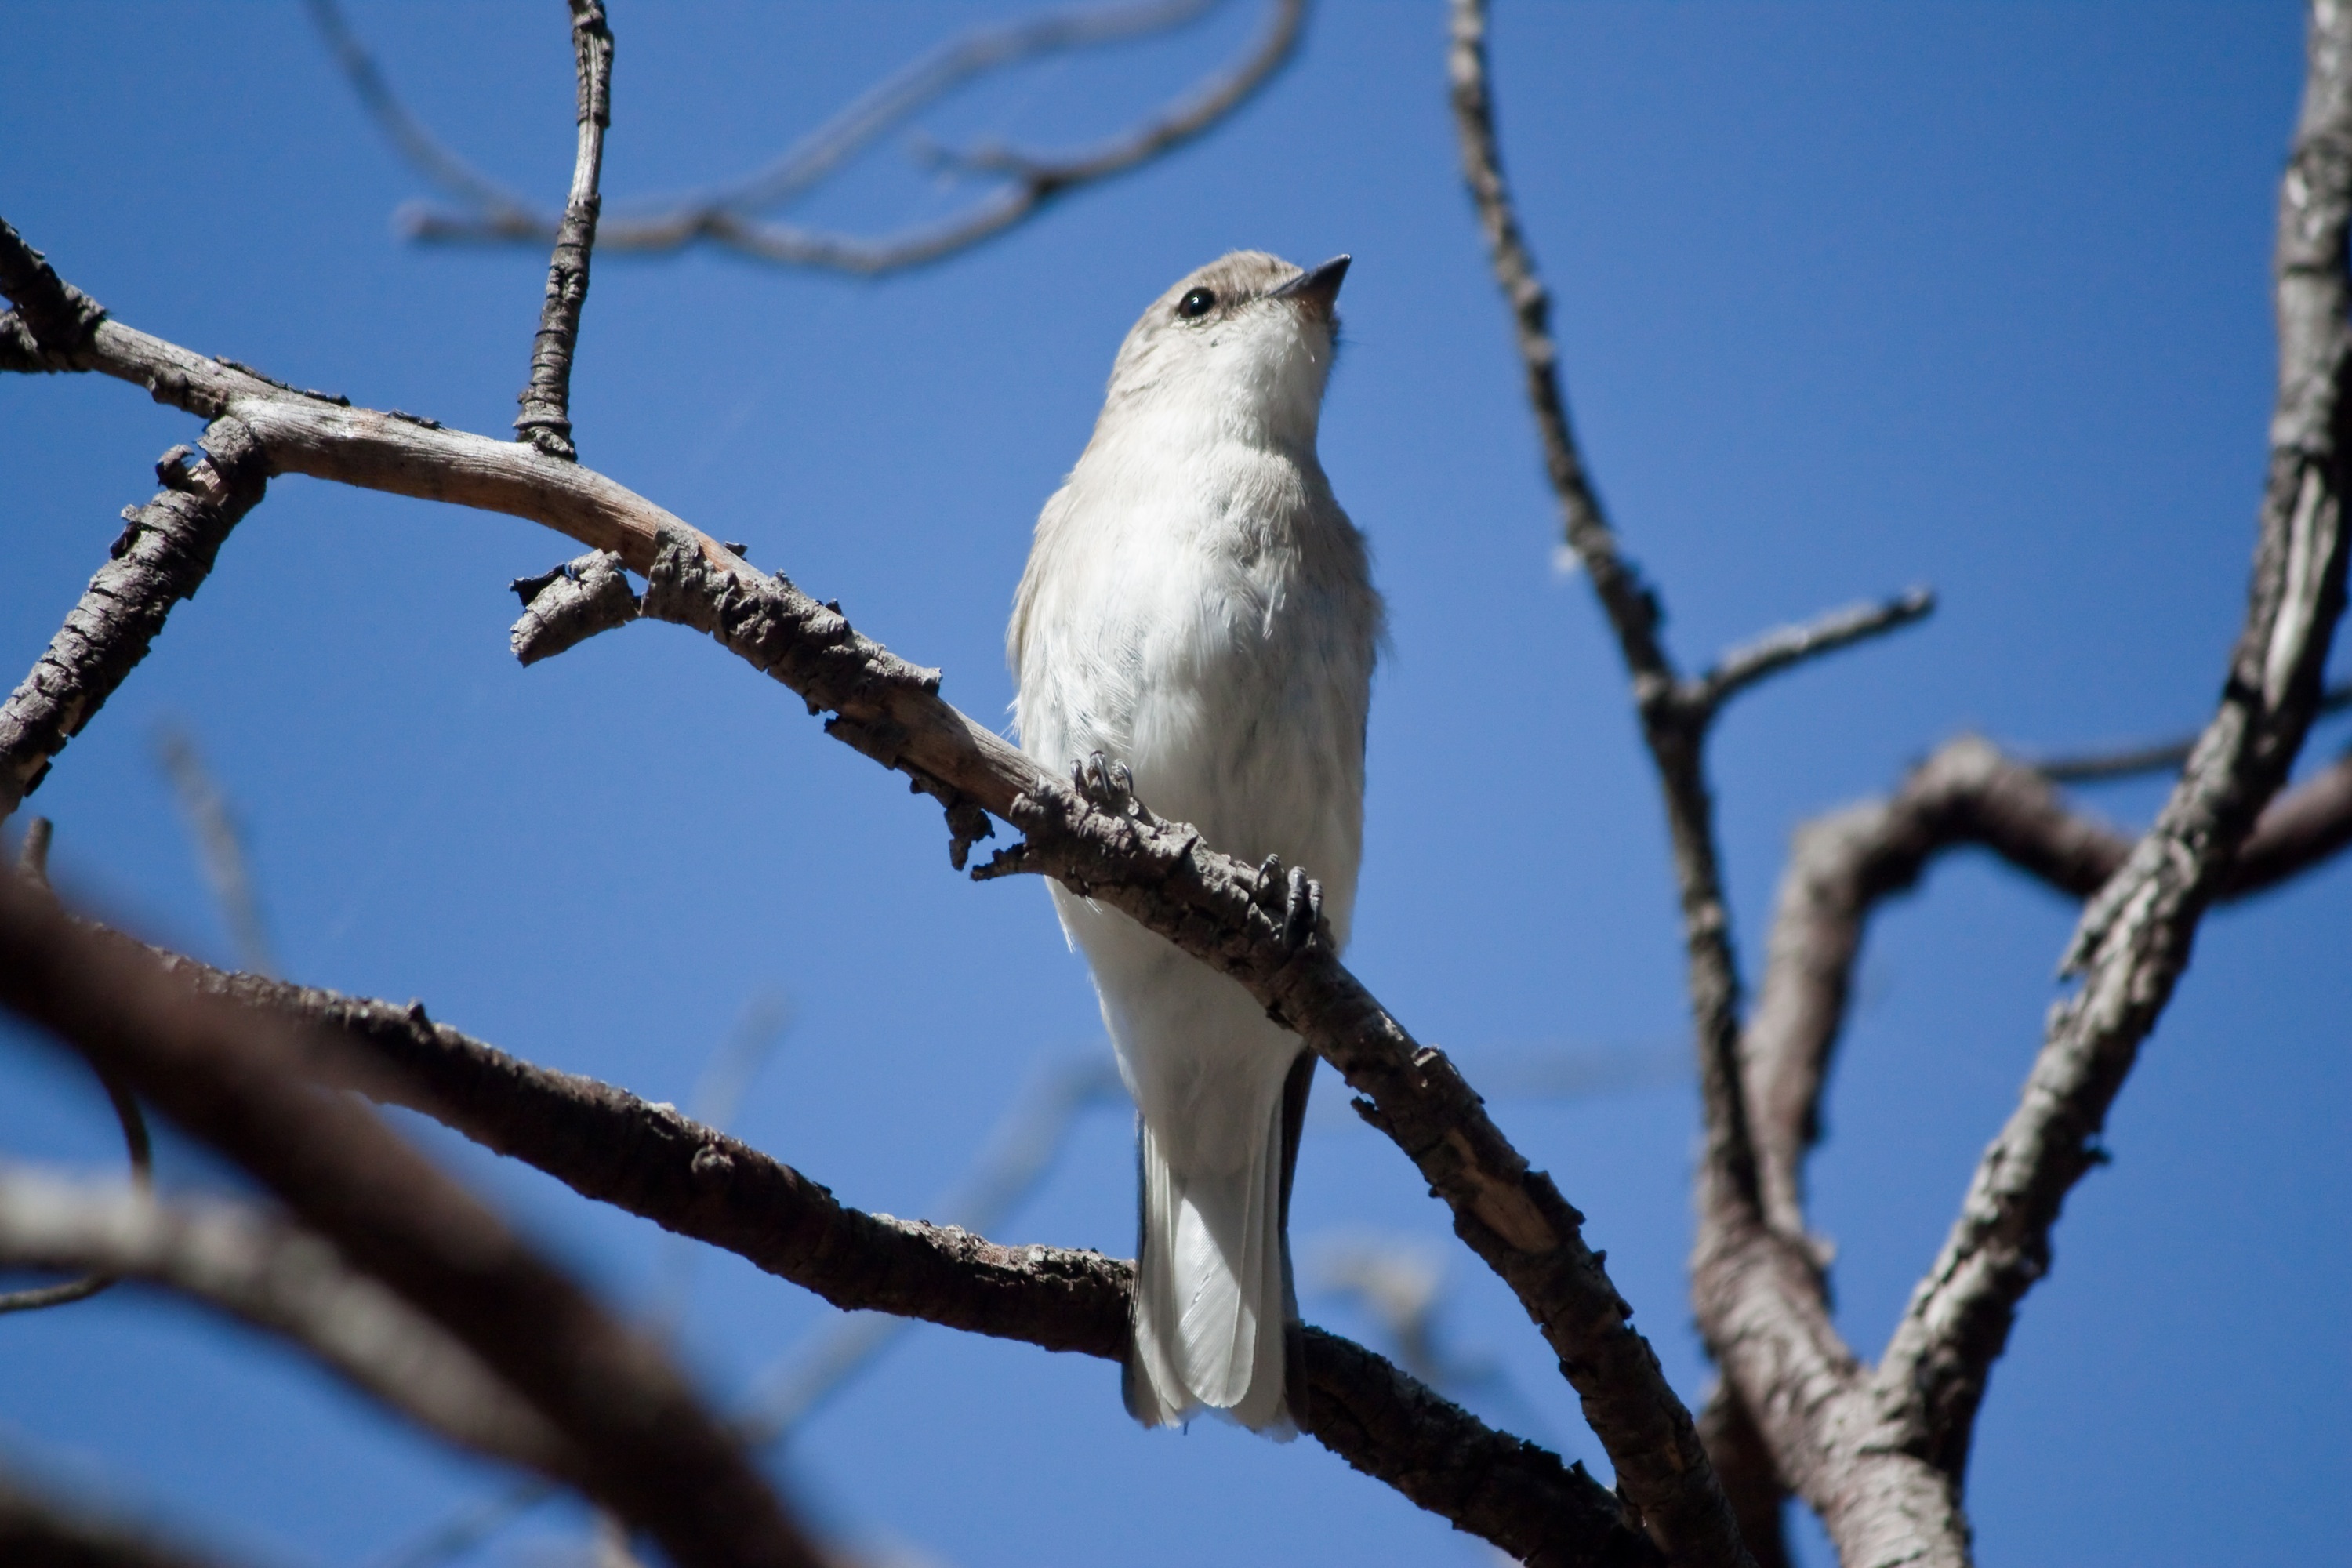
nature, branch, snow, winter, bird, white, wildlife, beak, fauna, twig, vertebrate, beautiful, vvetka, perching bird